Ed Manning

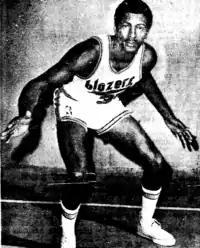

Edward R. Manning (January 2, 1944March 4, 2011) was an American professional basketball player and college and National Basketball Association (NBA) assistant coach. He was the father of former NBA player and college coach Danny Manning.